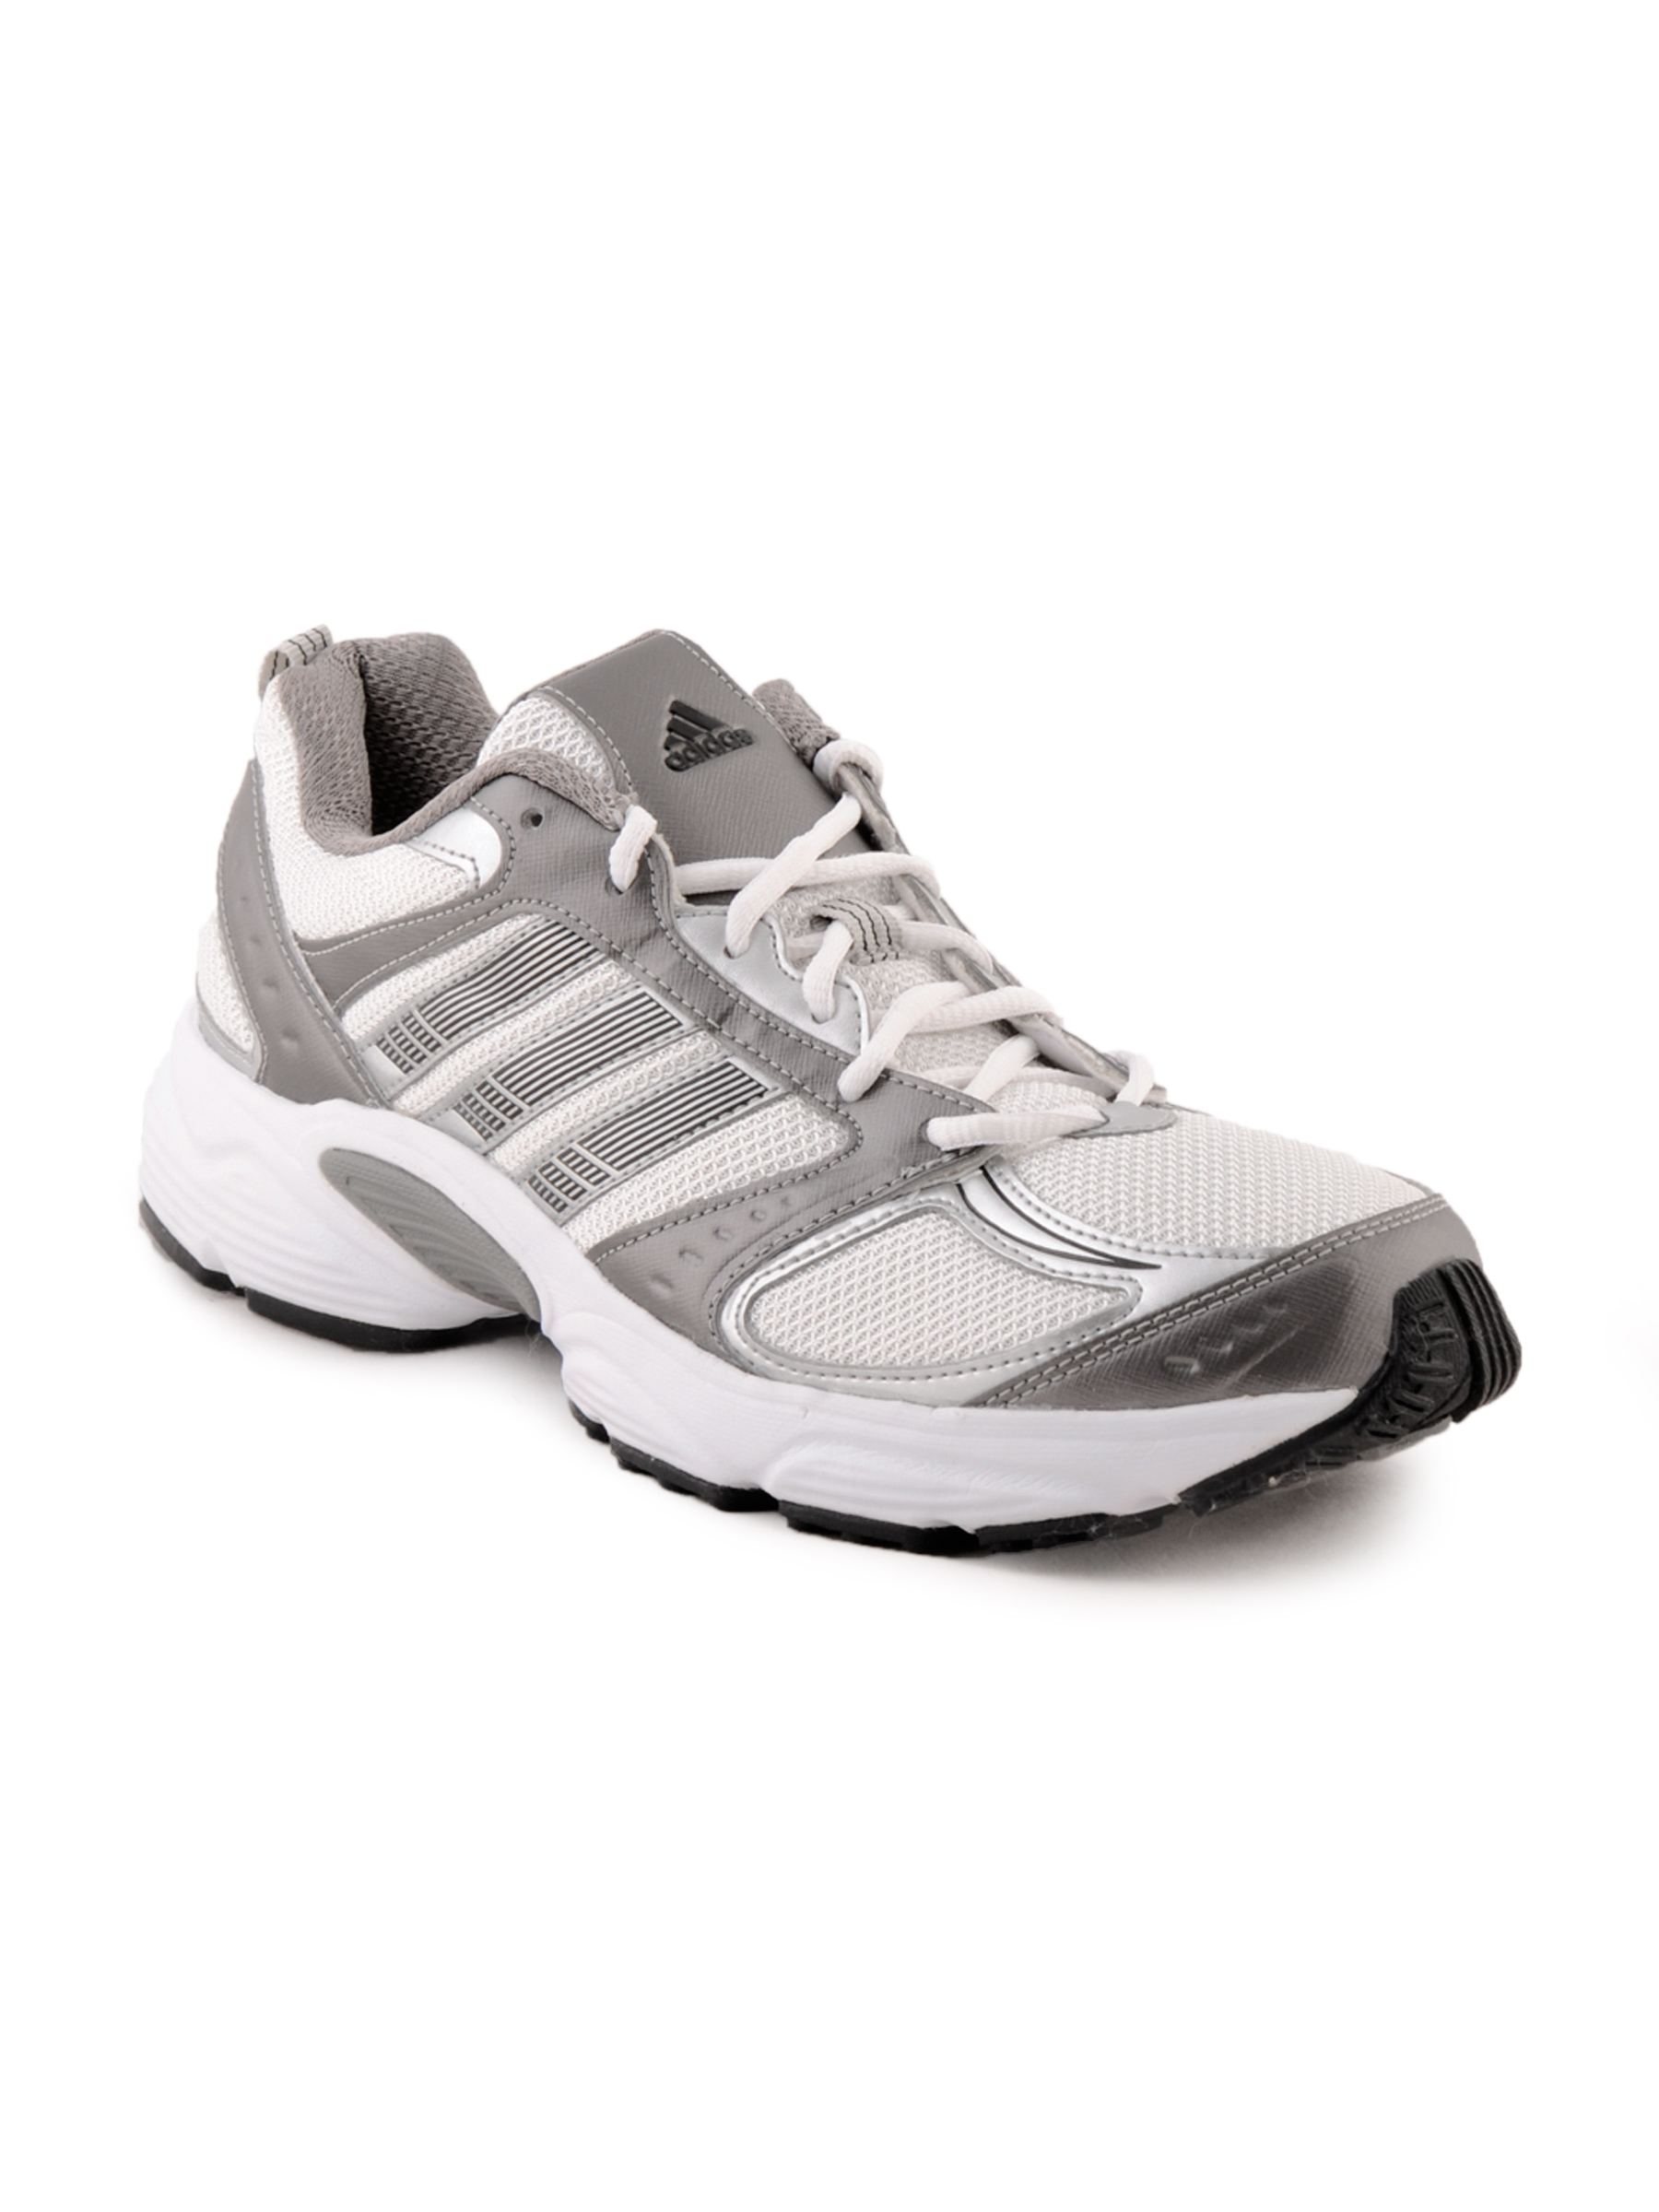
ADIDAS Men Athlos White Sports Shoes
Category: Footwear / Shoes / Sports Shoes
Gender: Men
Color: White
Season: Fall 2011
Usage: Sports